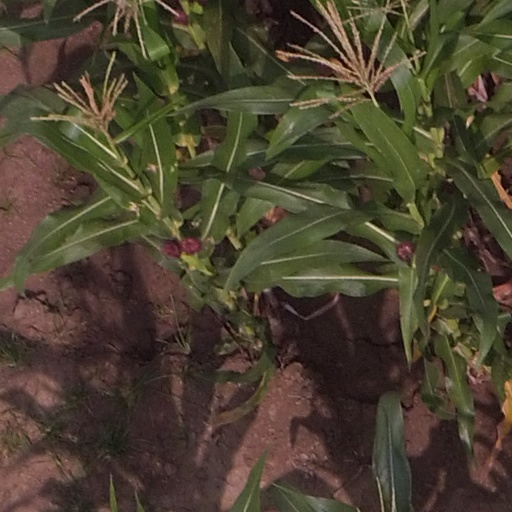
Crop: maize; corn